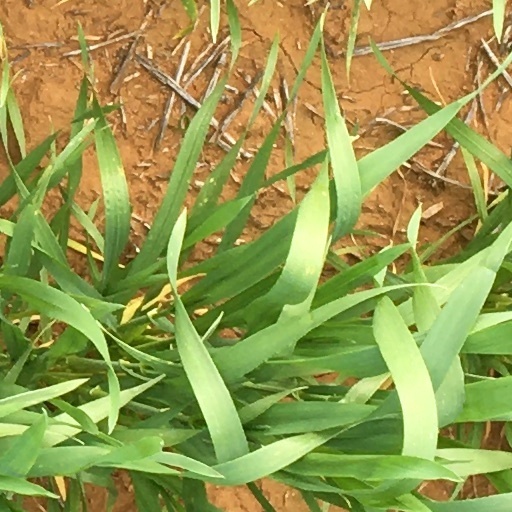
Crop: wheat